Herbert Kisza

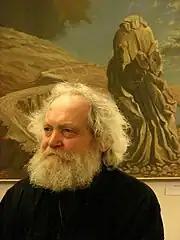
Herbert Kisza (2009)

Herbert Kisza (born 16 June 1943 in Podobora, now part of Chotěbuz) is a Czech painter and sculptor.